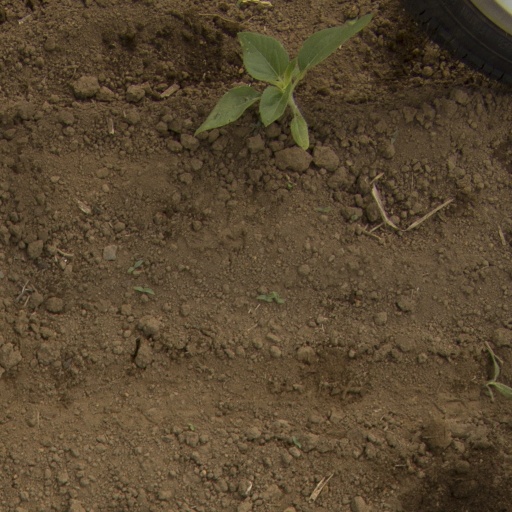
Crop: Jerusalem artichoke